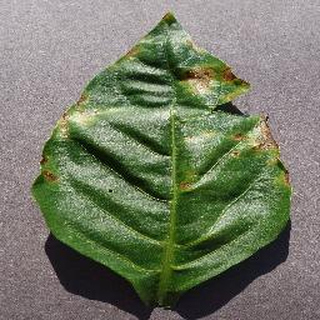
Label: bell_pepper_bacterial_spot